1973 Hardie-Ferodo 1000

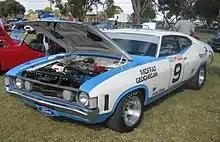
Replica of the race winning Ford XA Falcon GT Hardtop

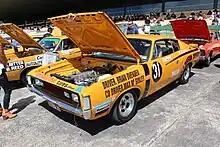
The Chrysler Valiant Charger R/T E49 which was driven to 11th place by Brian Ovenden and Max McGinley

For cars up to 1300cc capacity, it was contested by Datsun 1200, Fiat 128, Honda Civic, Morris Cooper S and Renault R8.